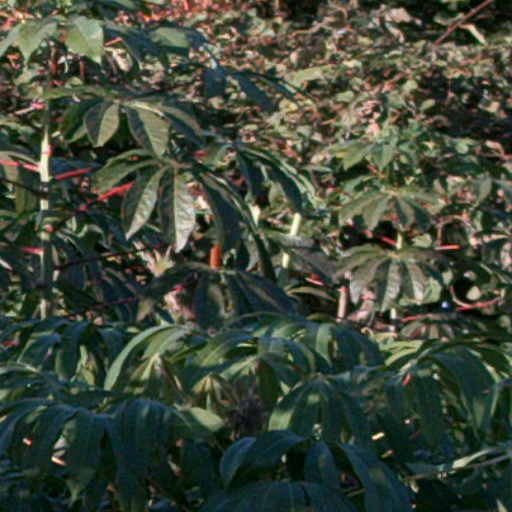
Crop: cassava